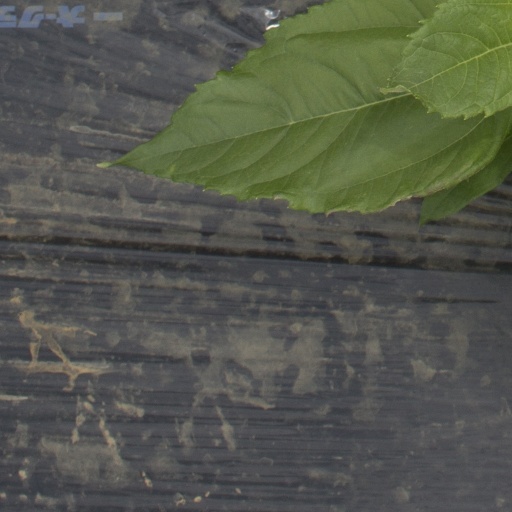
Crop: Jerusalem artichoke